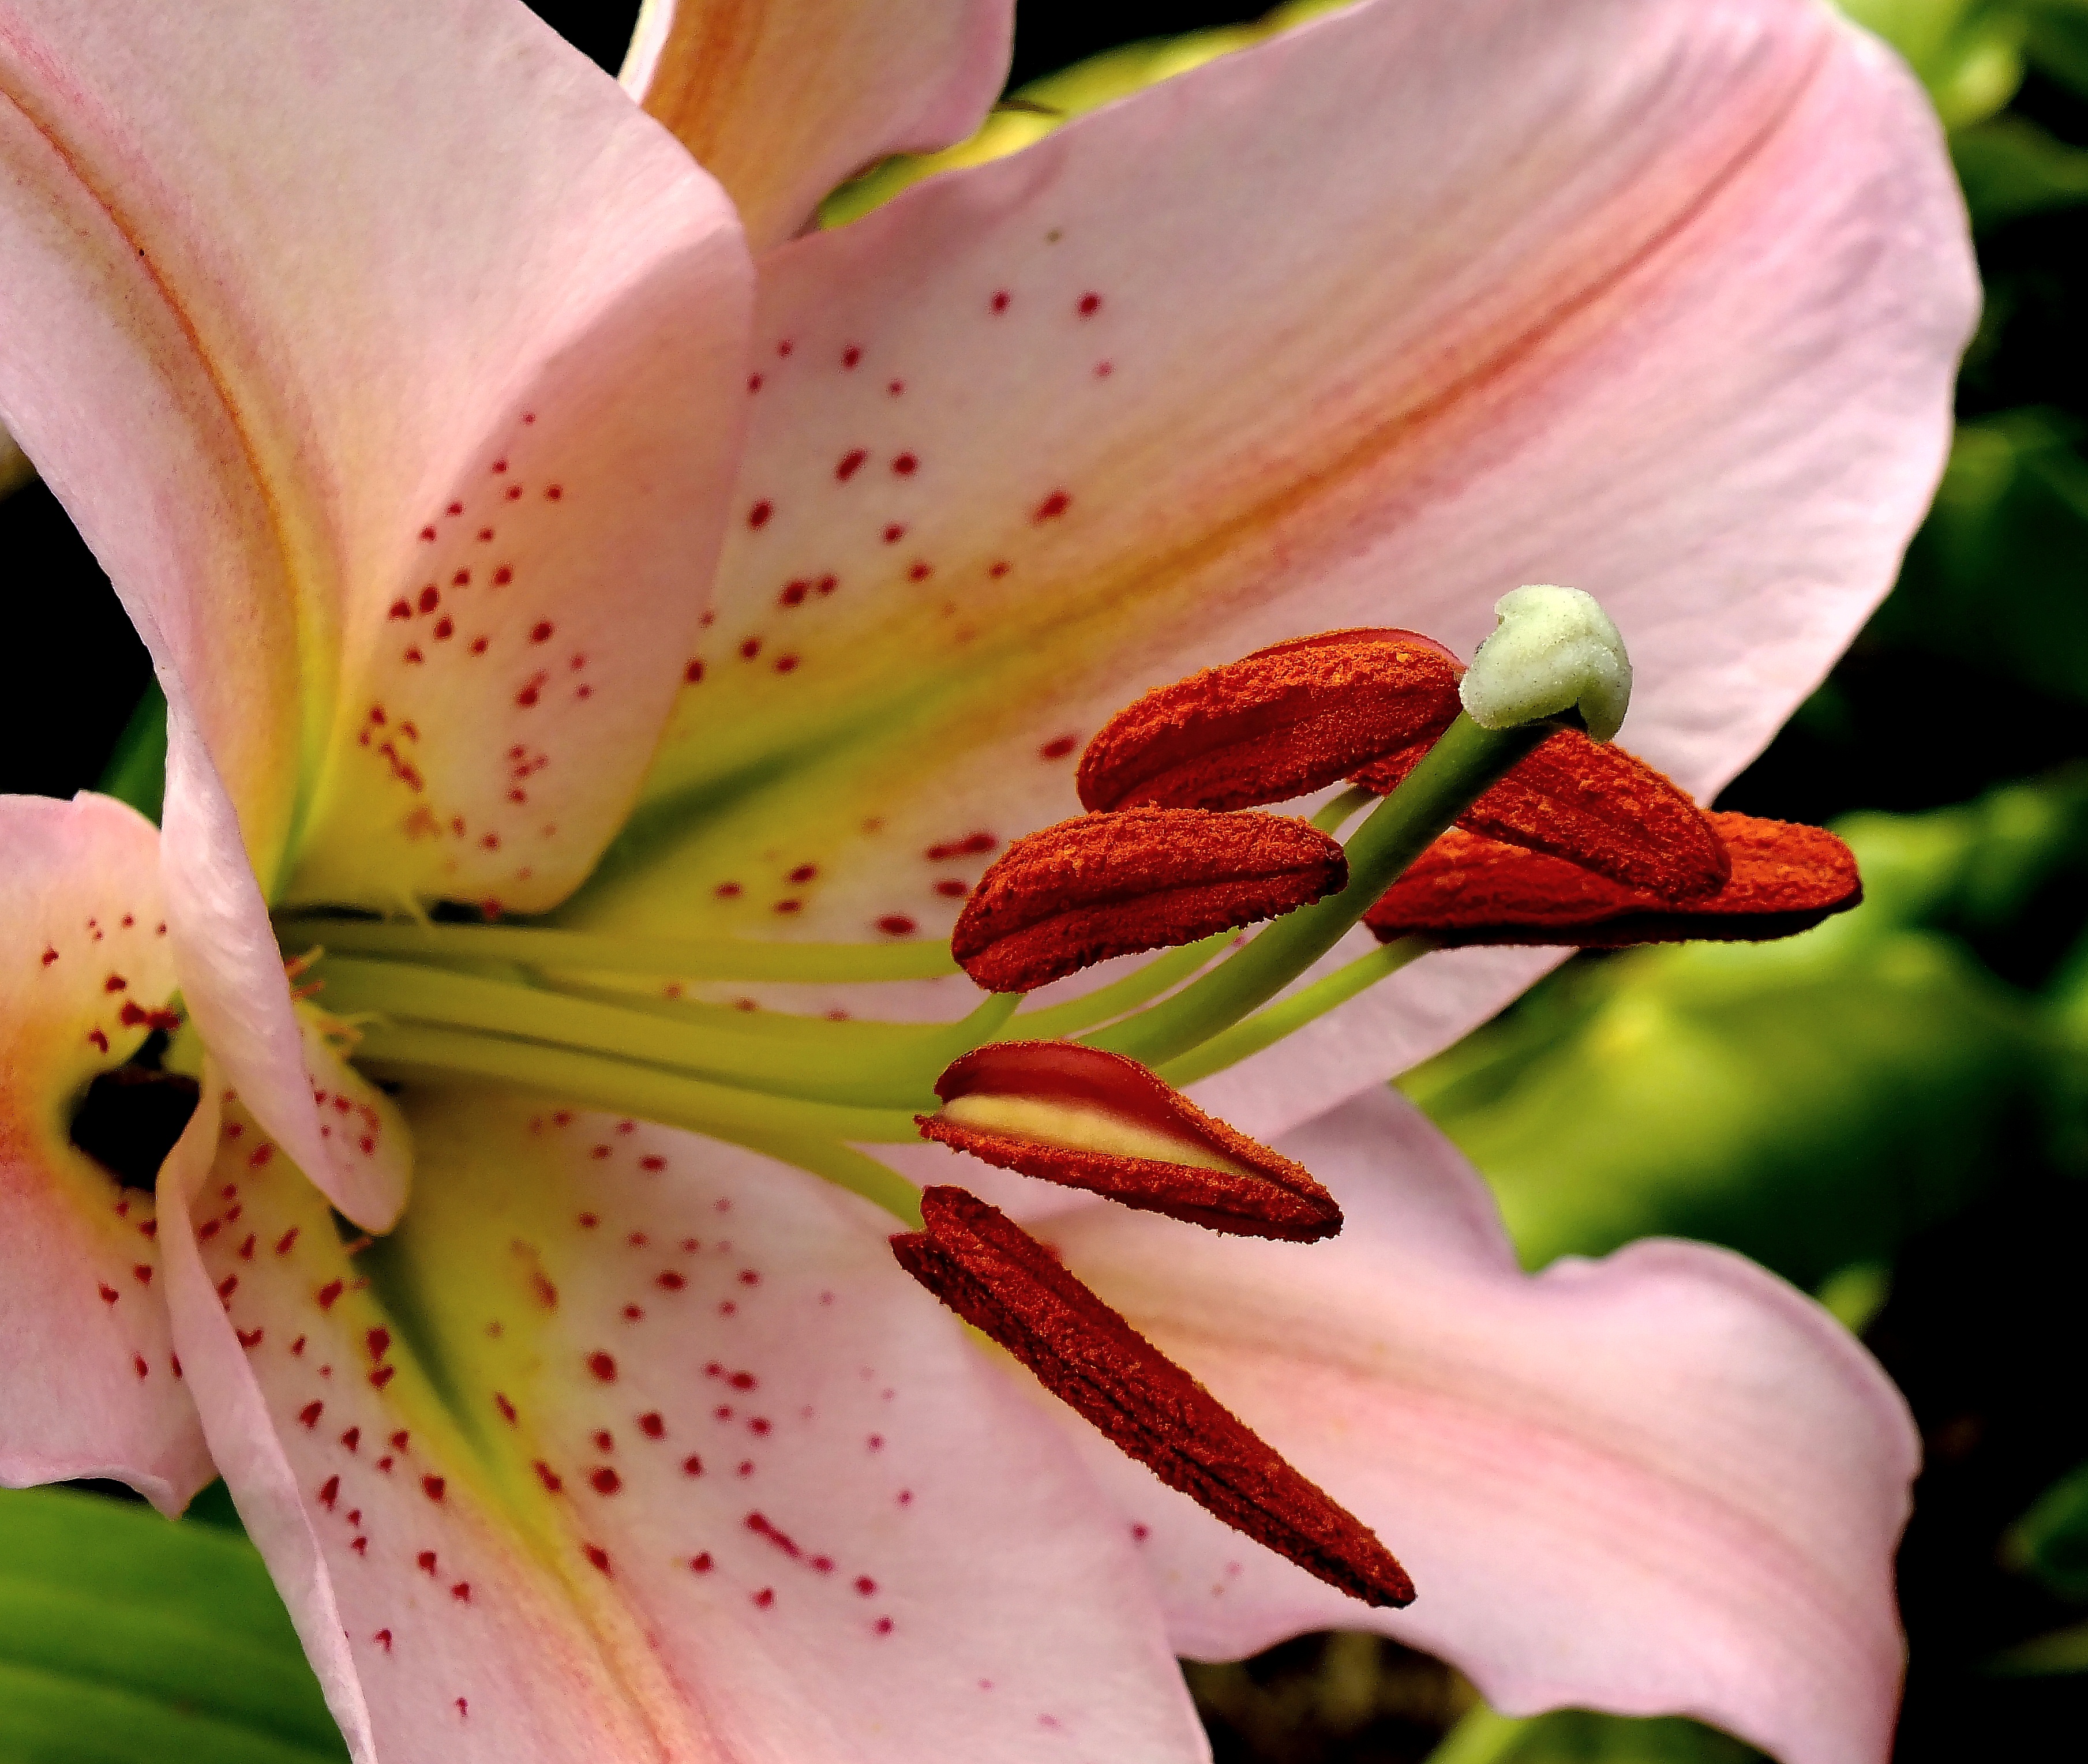
blossom, plant, photography, flower, petal, macro, botany, pink, flora, close up, flores, lily, ggl1, macro photography, flowering plant, plant stem, land plant